Culture of Oceania

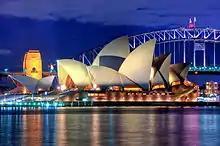
Sydney Opera House (foreground) and Sydney Harbor Bridge

The fa'a Samoa, or traditional Samoan way, remains a strong force in Samoan life and politics. As one of the oldest Polynesian cultures, the fa'asamoa developed over a period of 3,000 years, withstanding centuries of European influence to maintain its historical customs, social and political systems, and language. Cultural customs such as the Samoa 'ava ceremony are significant and solemn rituals at important occasions including the bestowal of "matai" chiefly titles. Items of great cultural value include the finely woven "'ie toga".